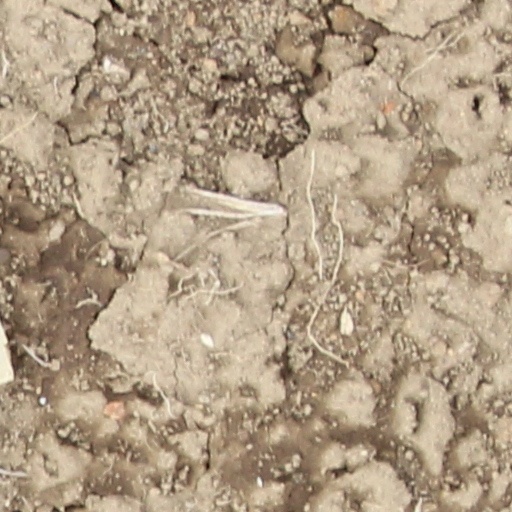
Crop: wheat